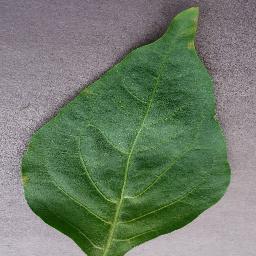
Label: Pepper,_bell___healthy